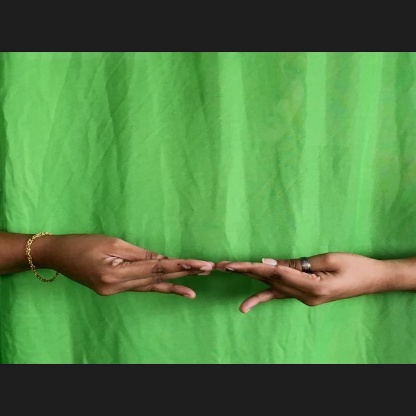
Mudra: Khatva